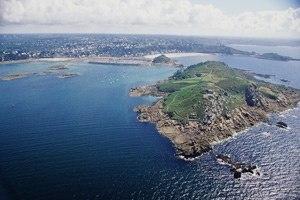
Île Milliau, Trébeurden. Vue depuis le N-O. Port de Trébeurden légèrement sur la gauche derrière l'île. Plage de Tresmeur à droite du port, et encore à droite la pointe de Bihit. A gauche du port, la plage de Porz Termen avec en face d'elle le rocher de Radénec.
L'île Milliau est une île de 23 hectares située à 365 mètres à l'ouest du port de Trébeurden dans le département des Côtes-d'Armor en France.